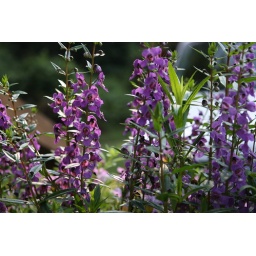
this is one of the flowers in a pot i made for the deck. I love the color